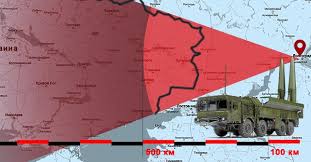
Label: Air Defense